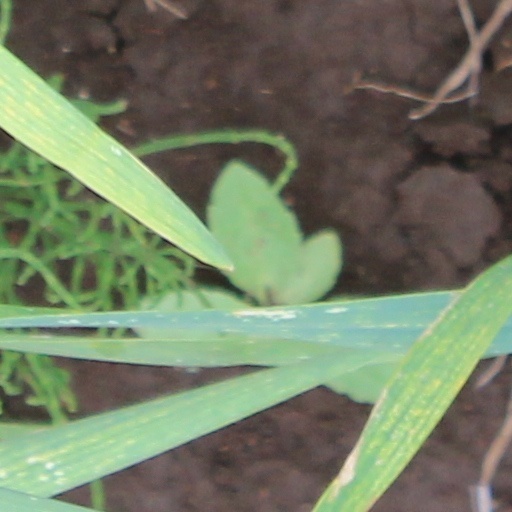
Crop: wheat